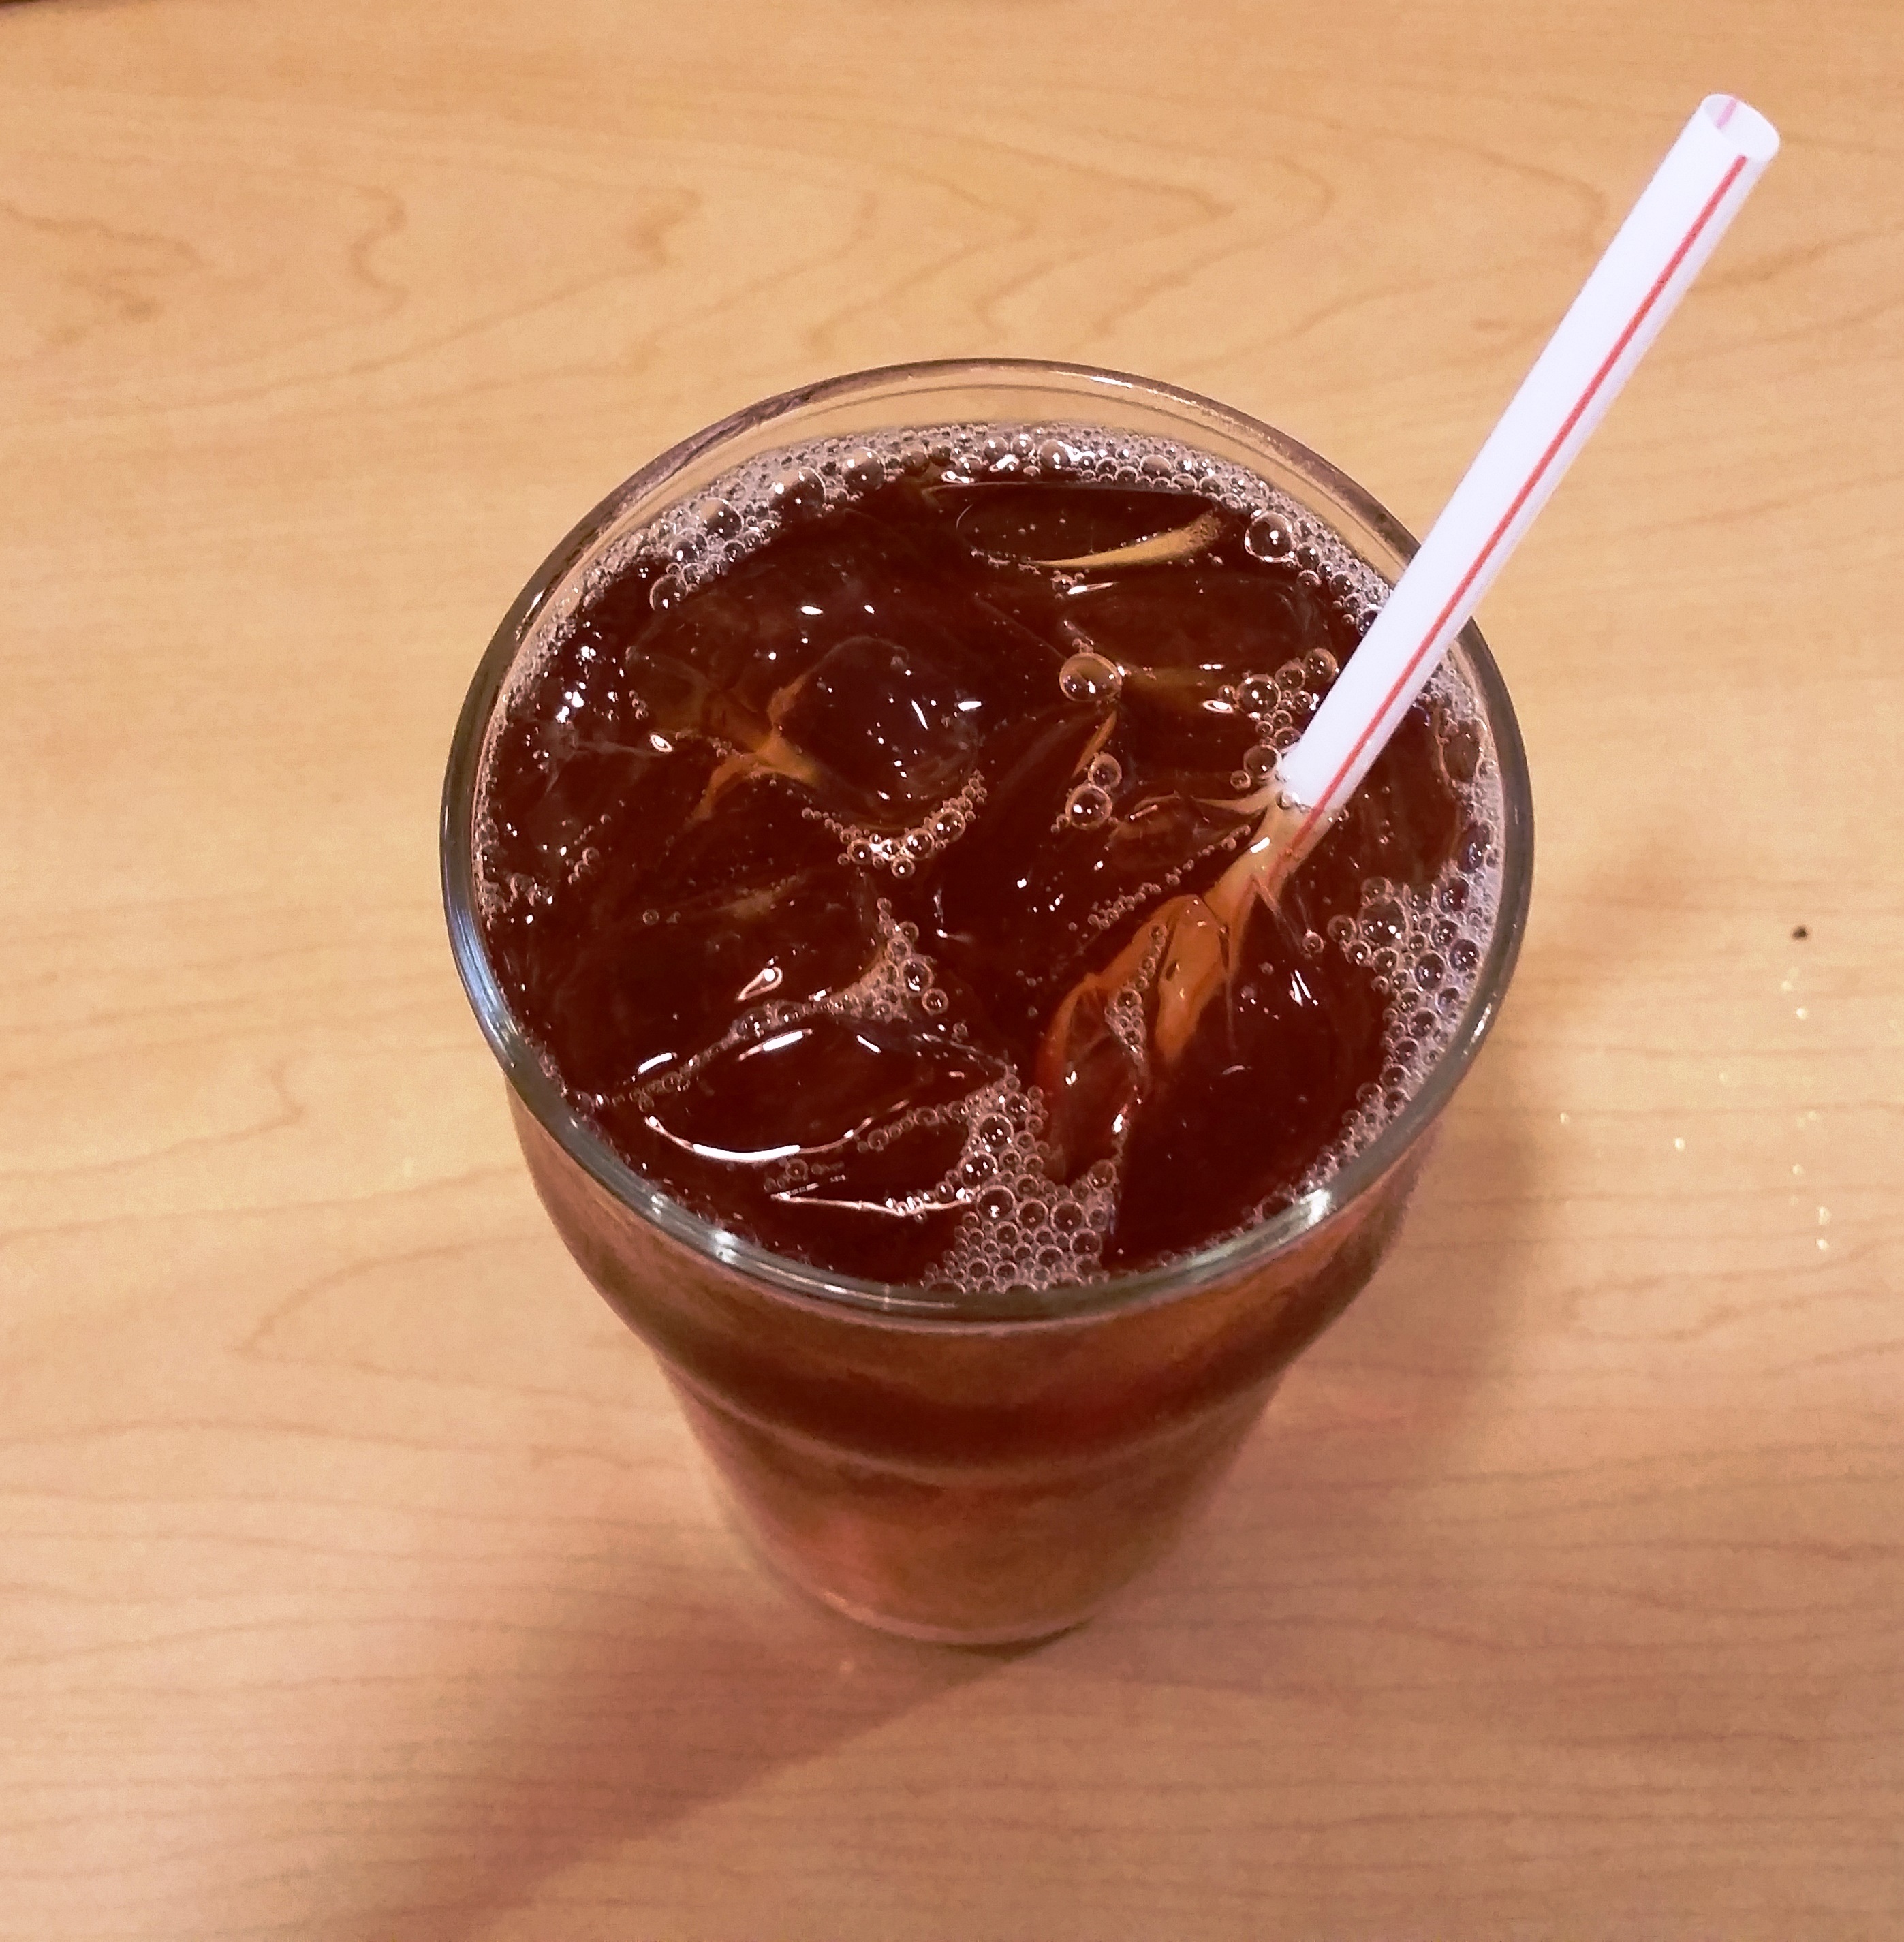
tea, summer, food, produce, beverage, drink, dessert, straw, cooling, flavor, unsweetened, low fat, freea